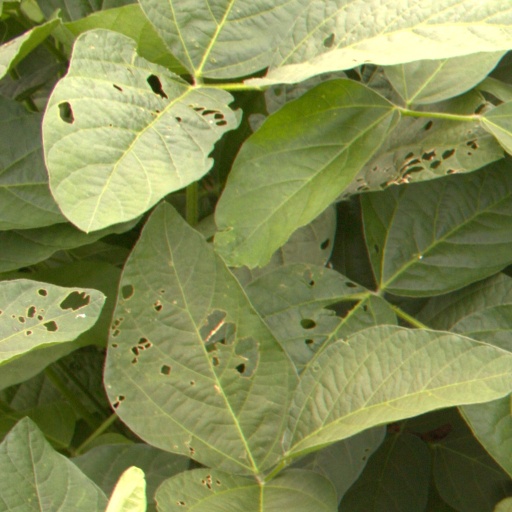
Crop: soybean